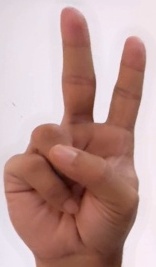
ASL sign: V